Solar power in Uzbekistan

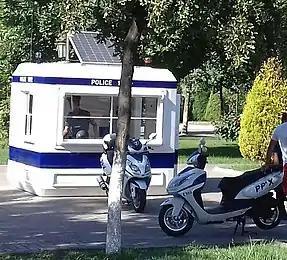
Police box with solar panel

In addition to mega-scale solar projects, small- to medium-scale solar projects including rooftop solar PV become attractive to developers and consumers thanks to appropriate policy targets and measures. Off-grid solar energy systems could secure clean energy supply in remote areas with good solar resources but no access to the grid.